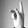
ASL letter: K